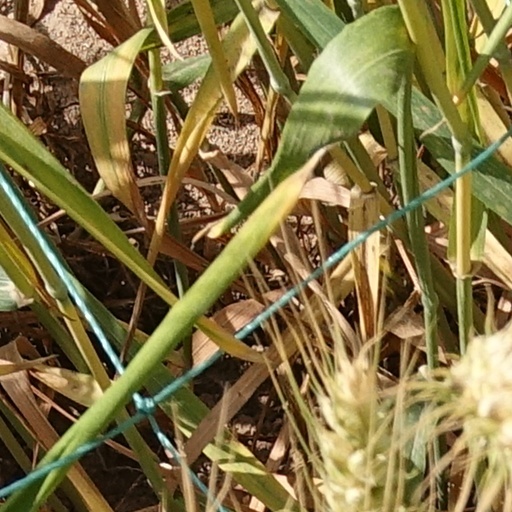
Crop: wheat